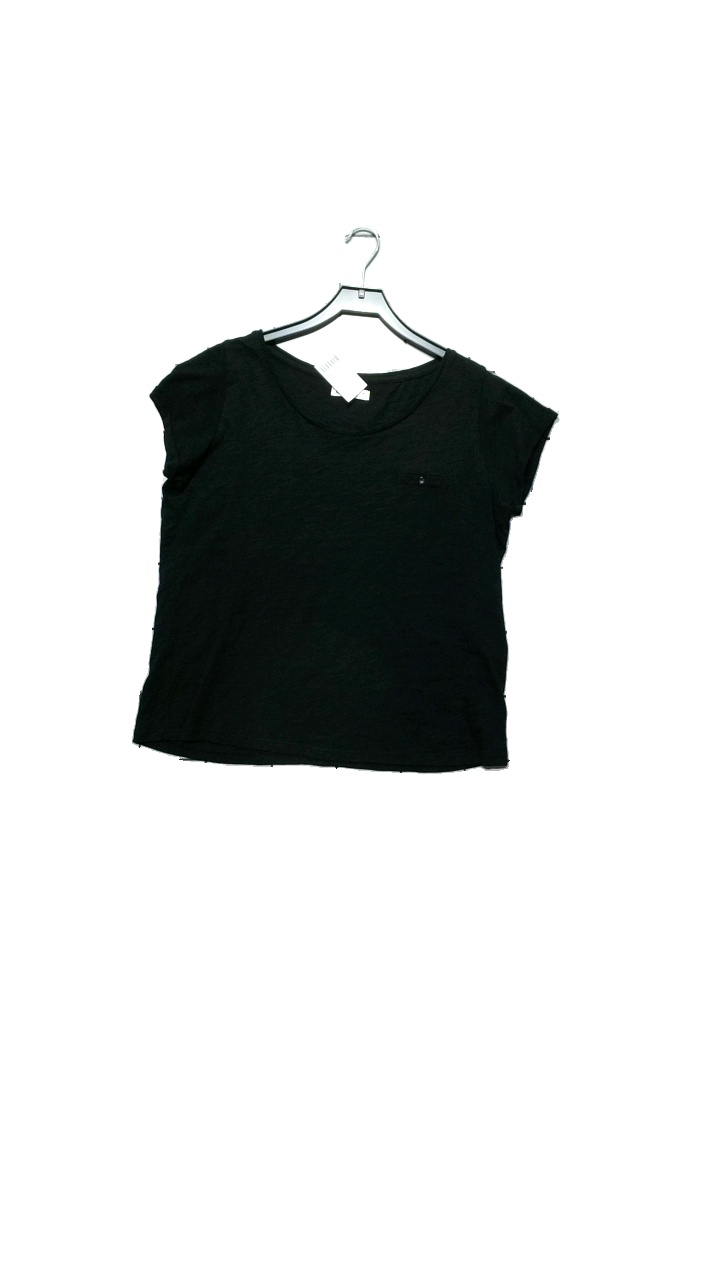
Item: T-shirt (Ladies)
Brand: Cubus
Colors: Black
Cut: None
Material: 100% Bomull
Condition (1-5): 3
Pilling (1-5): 4
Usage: Reuse
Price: <50